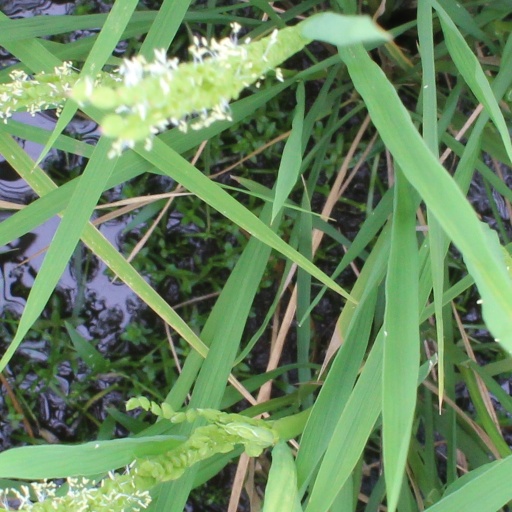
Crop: rice